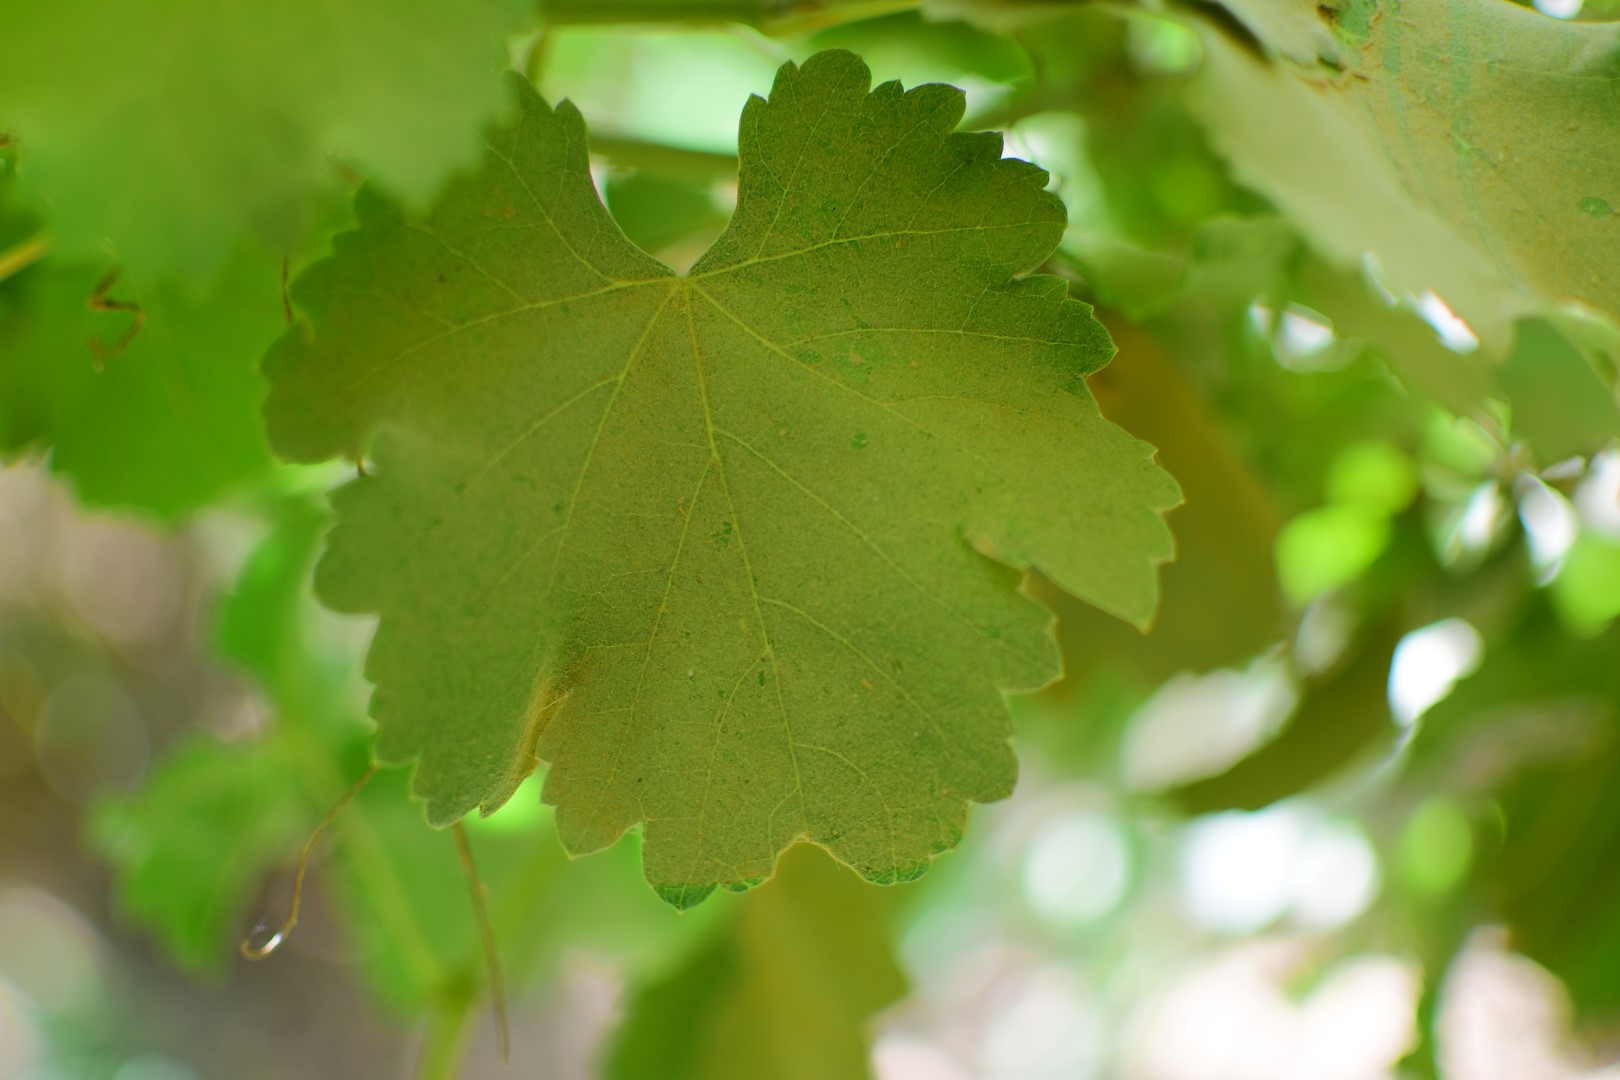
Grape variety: Frinsi